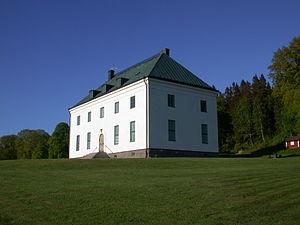
Carl Gustaf Verner von Heidenstam, né le 6 juillet 1859, mort le 20 mai 1940, est un écrivain et poète suédois. Il fut membre de l'Académie suédoise de 1912 à 1940 et lauréat du prix Nobel de littérature en 1916.